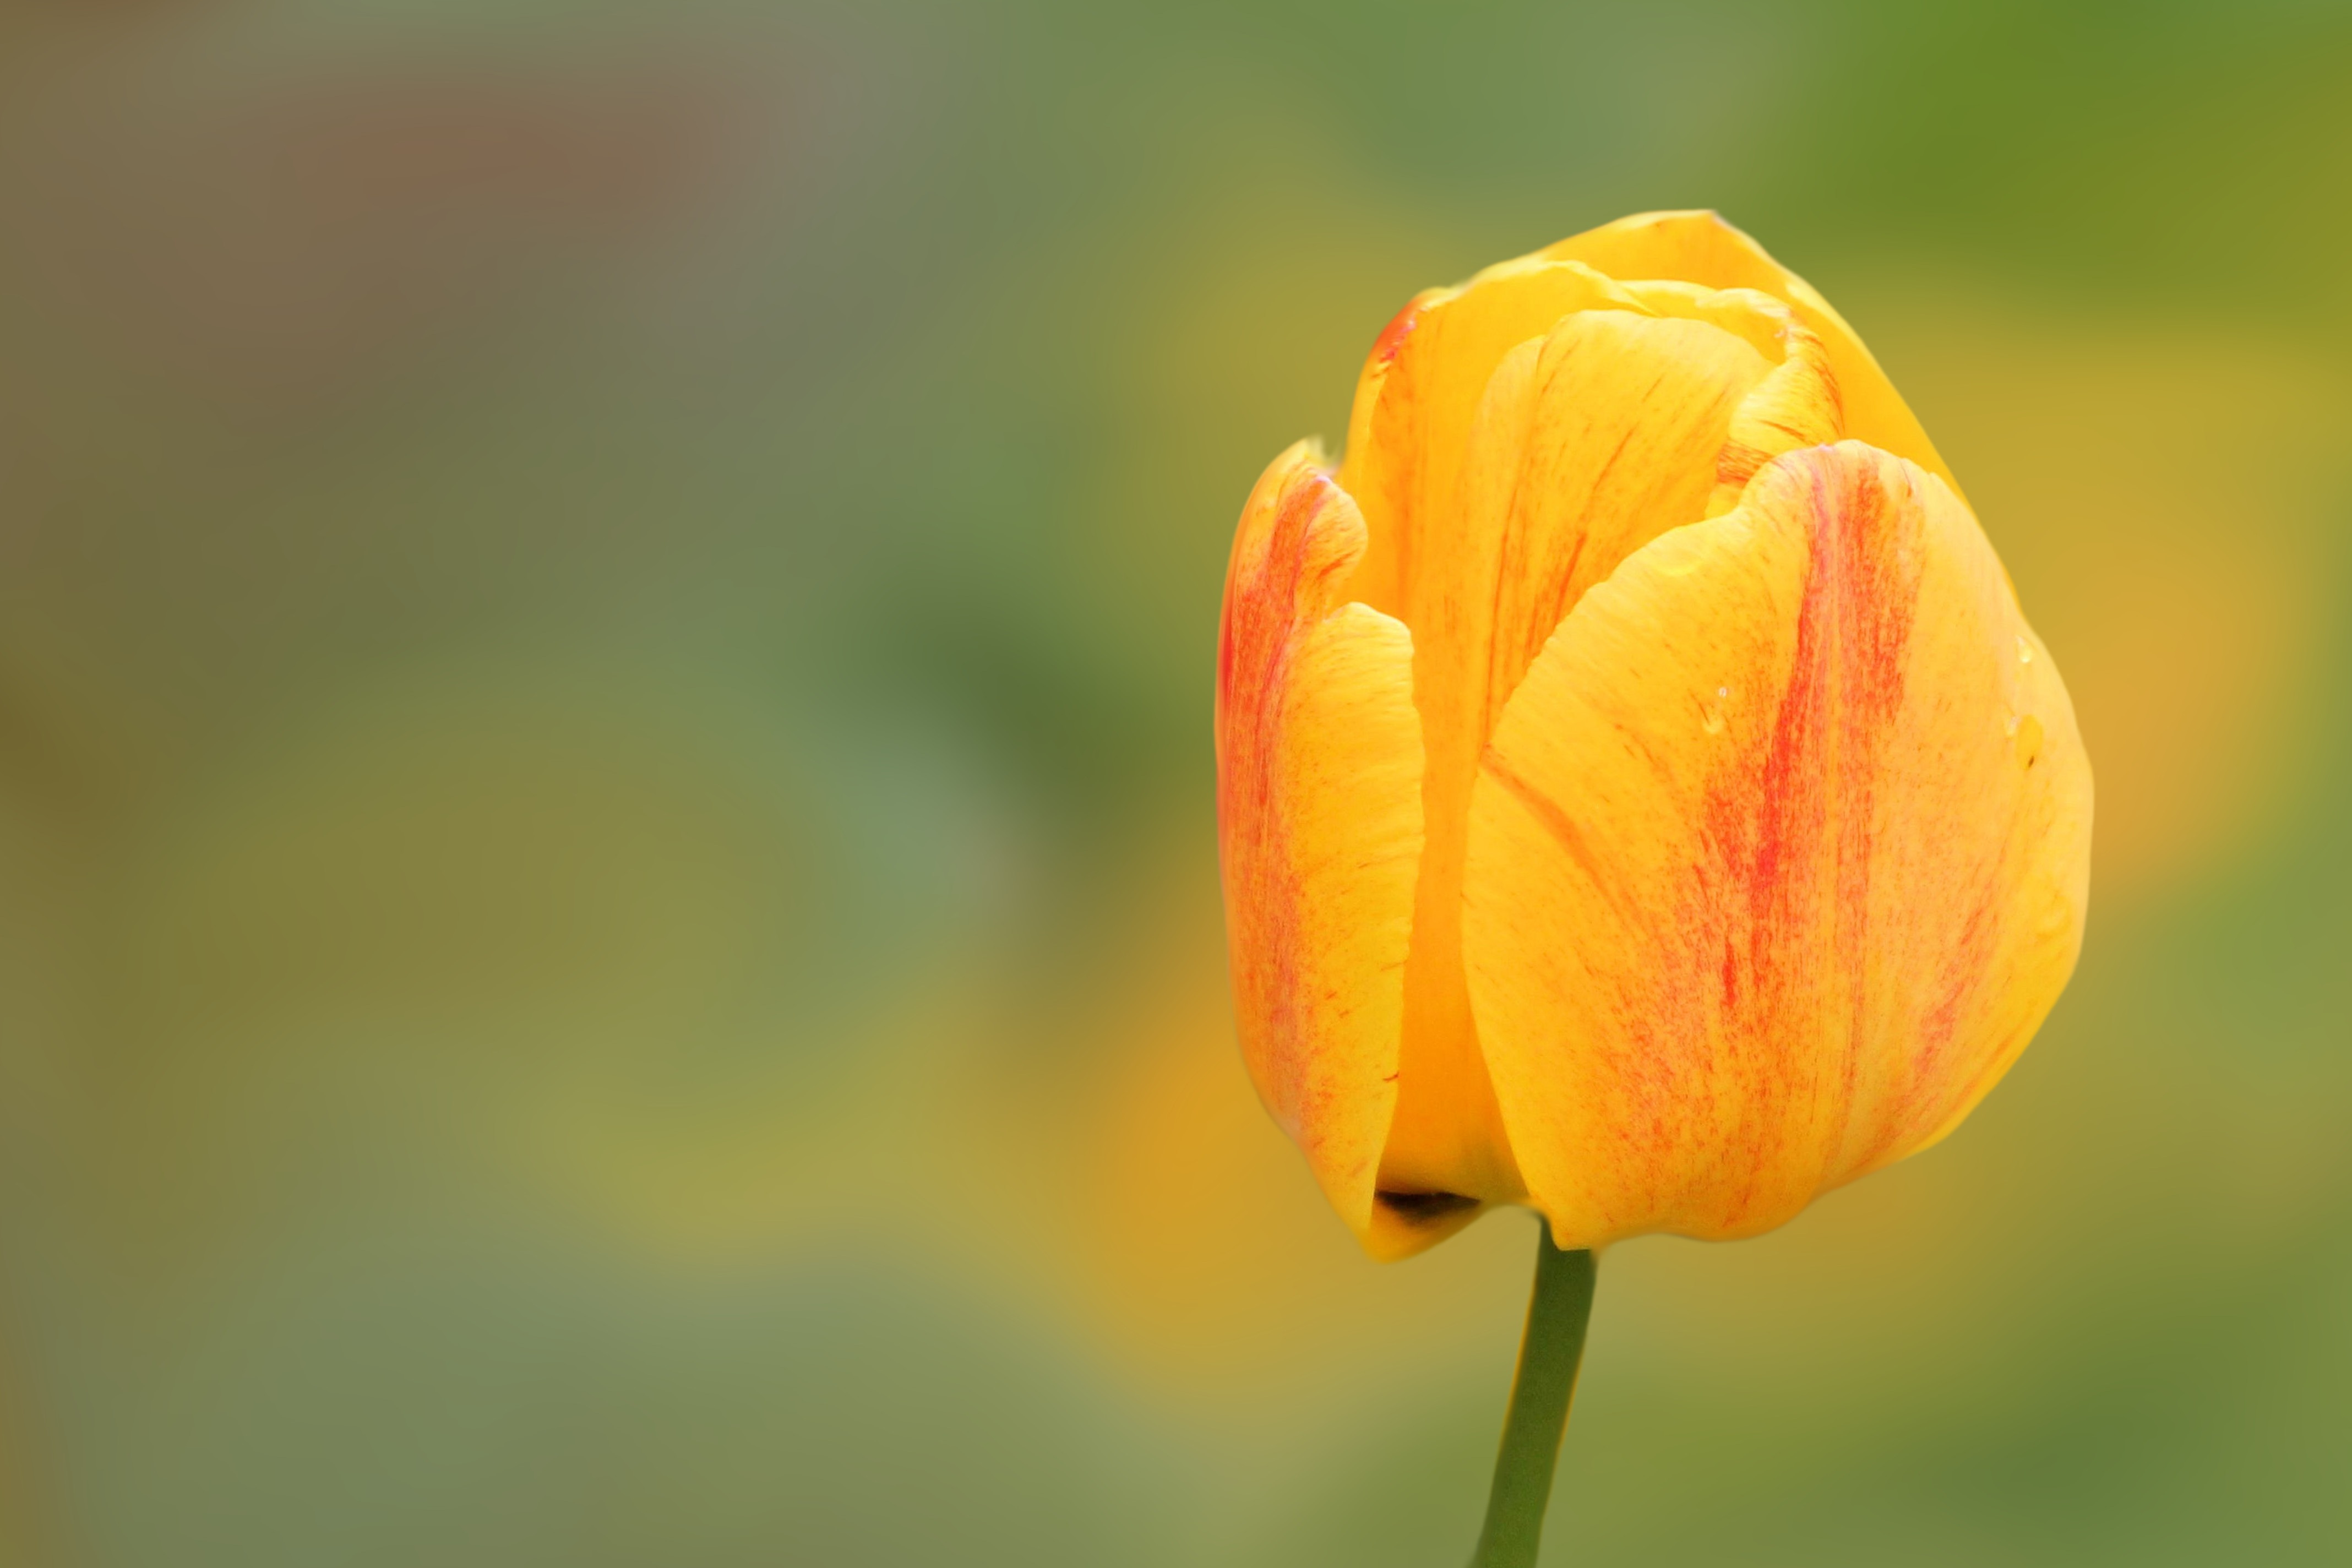
blossom, plant, photography, flower, petal, bloom, tulip, spring, yellow, flora, close up, bud, macro photography, flowering plant, plant stem, land plant